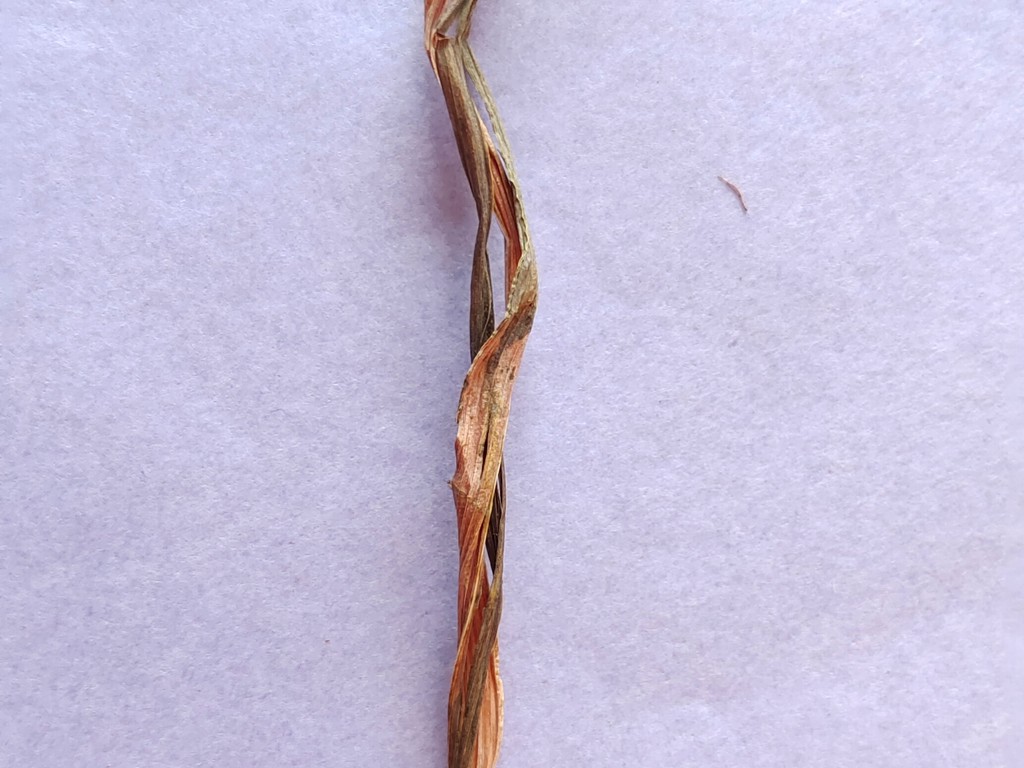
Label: Dried